Small for gestational age

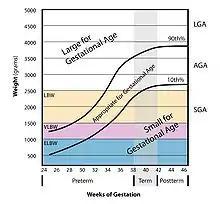
Graph showing which babies fit the definition of small. (DiseaseDB #31952)

Small for gestational age (SGA) newborns are those who are smaller in size than normal for the gestational age. SGA is most commonly defined as a weight below the 10th percentile for the gestational age. SGA predicts susceptibility to hypoglycemia, hypothermia, and polycythemia. By definition, at least 10% of all newborns will be labeled SGA. All SGA babies should be watched for signs of failure to thrive, hypoglycemia, and other health conditions.